Brasilodon

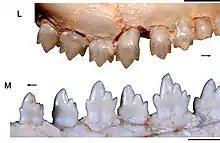
Comparison of the upper postcanines of UFRGS-PV-0611-T (L) and the lower postcanines of UFRGS-PV-0603-T, traditionally attributed to "Brasilitherium" (M)

Like most cynodonts, "Brasilodon" possessed a heterodont dentition, divided into incisors, canines and postcanines. The specimens originally assigned to "Brasilodon" do not preserve any of the upper incisors, but some specimens attributed to "Brasilitherium" bore 4 pairs of incisors in the upper jaw. There were 3 pairs of lower incisors; the first lower incisor was procumbent (forwards-pointing). In adult specimens, the canines were large and flattened from side to side, but had no serrations. In small individuals attributed to "Brasilitherium", there were two pairs of functional canines, which were only slightly bigger than the incisors.